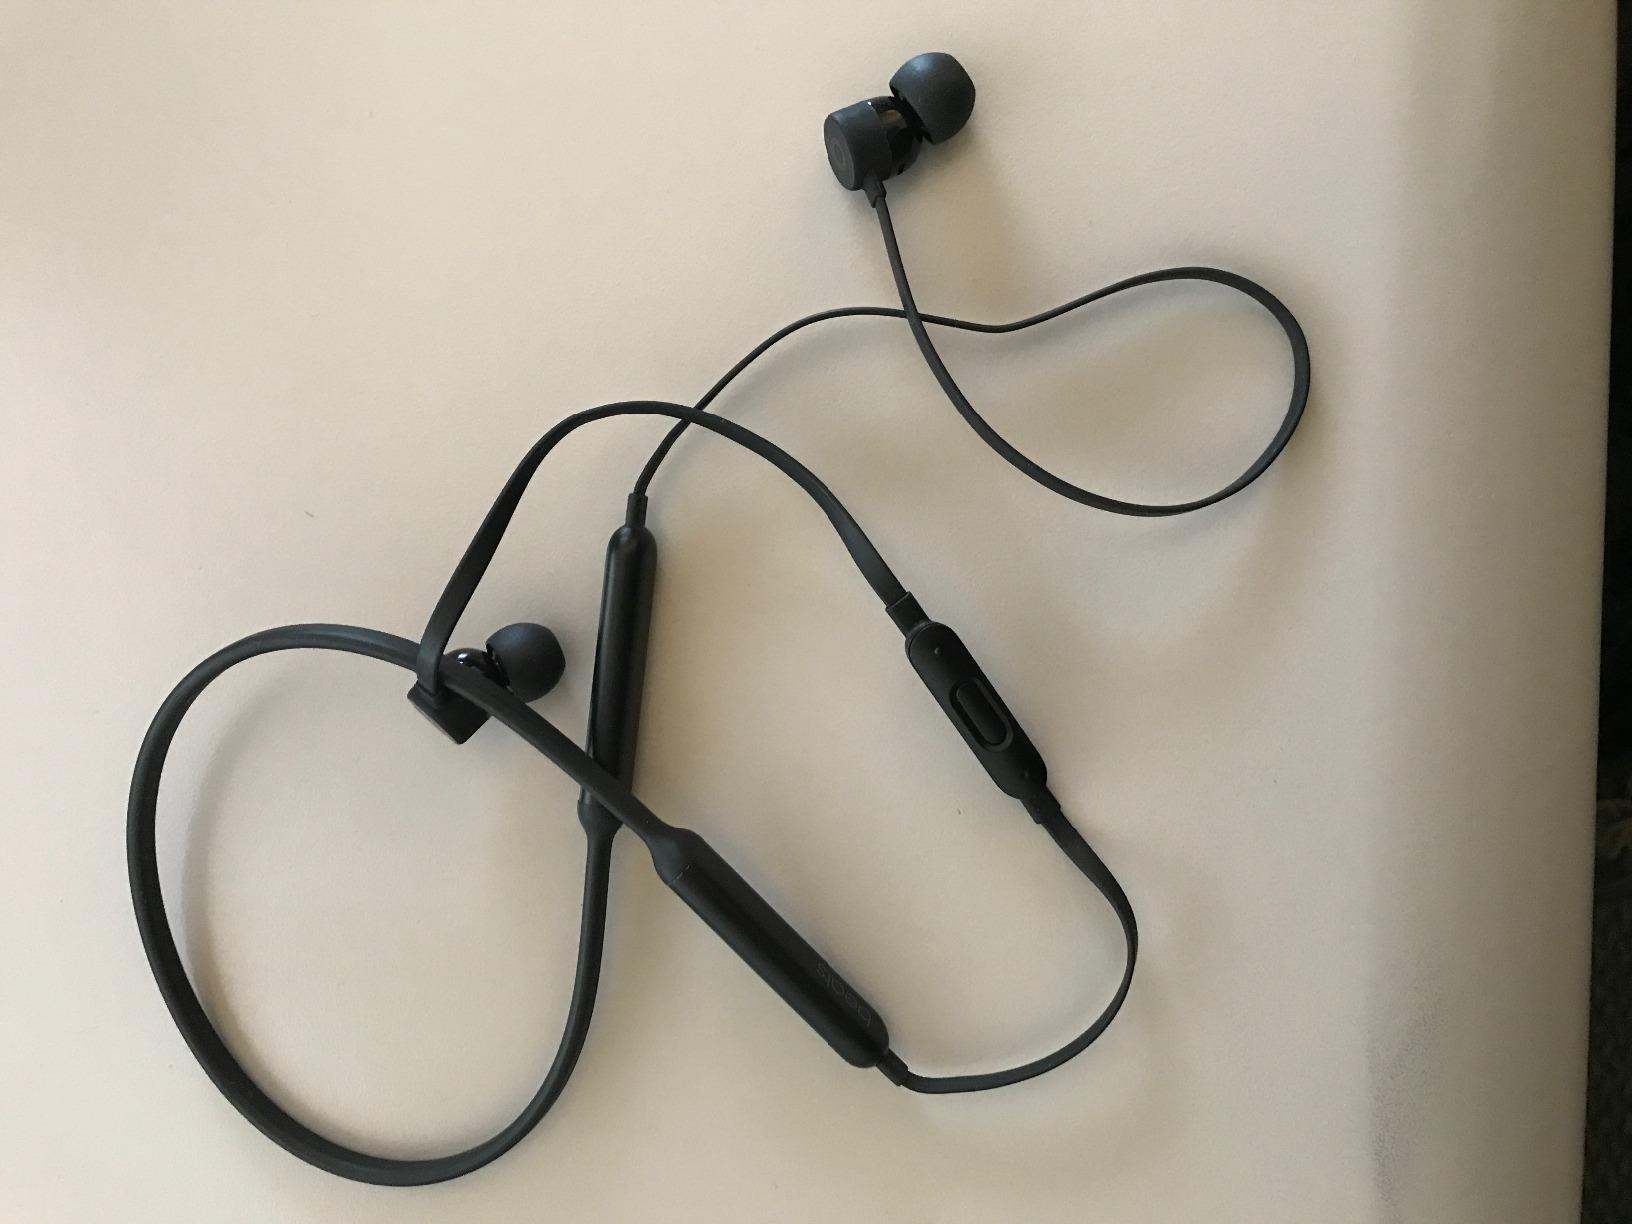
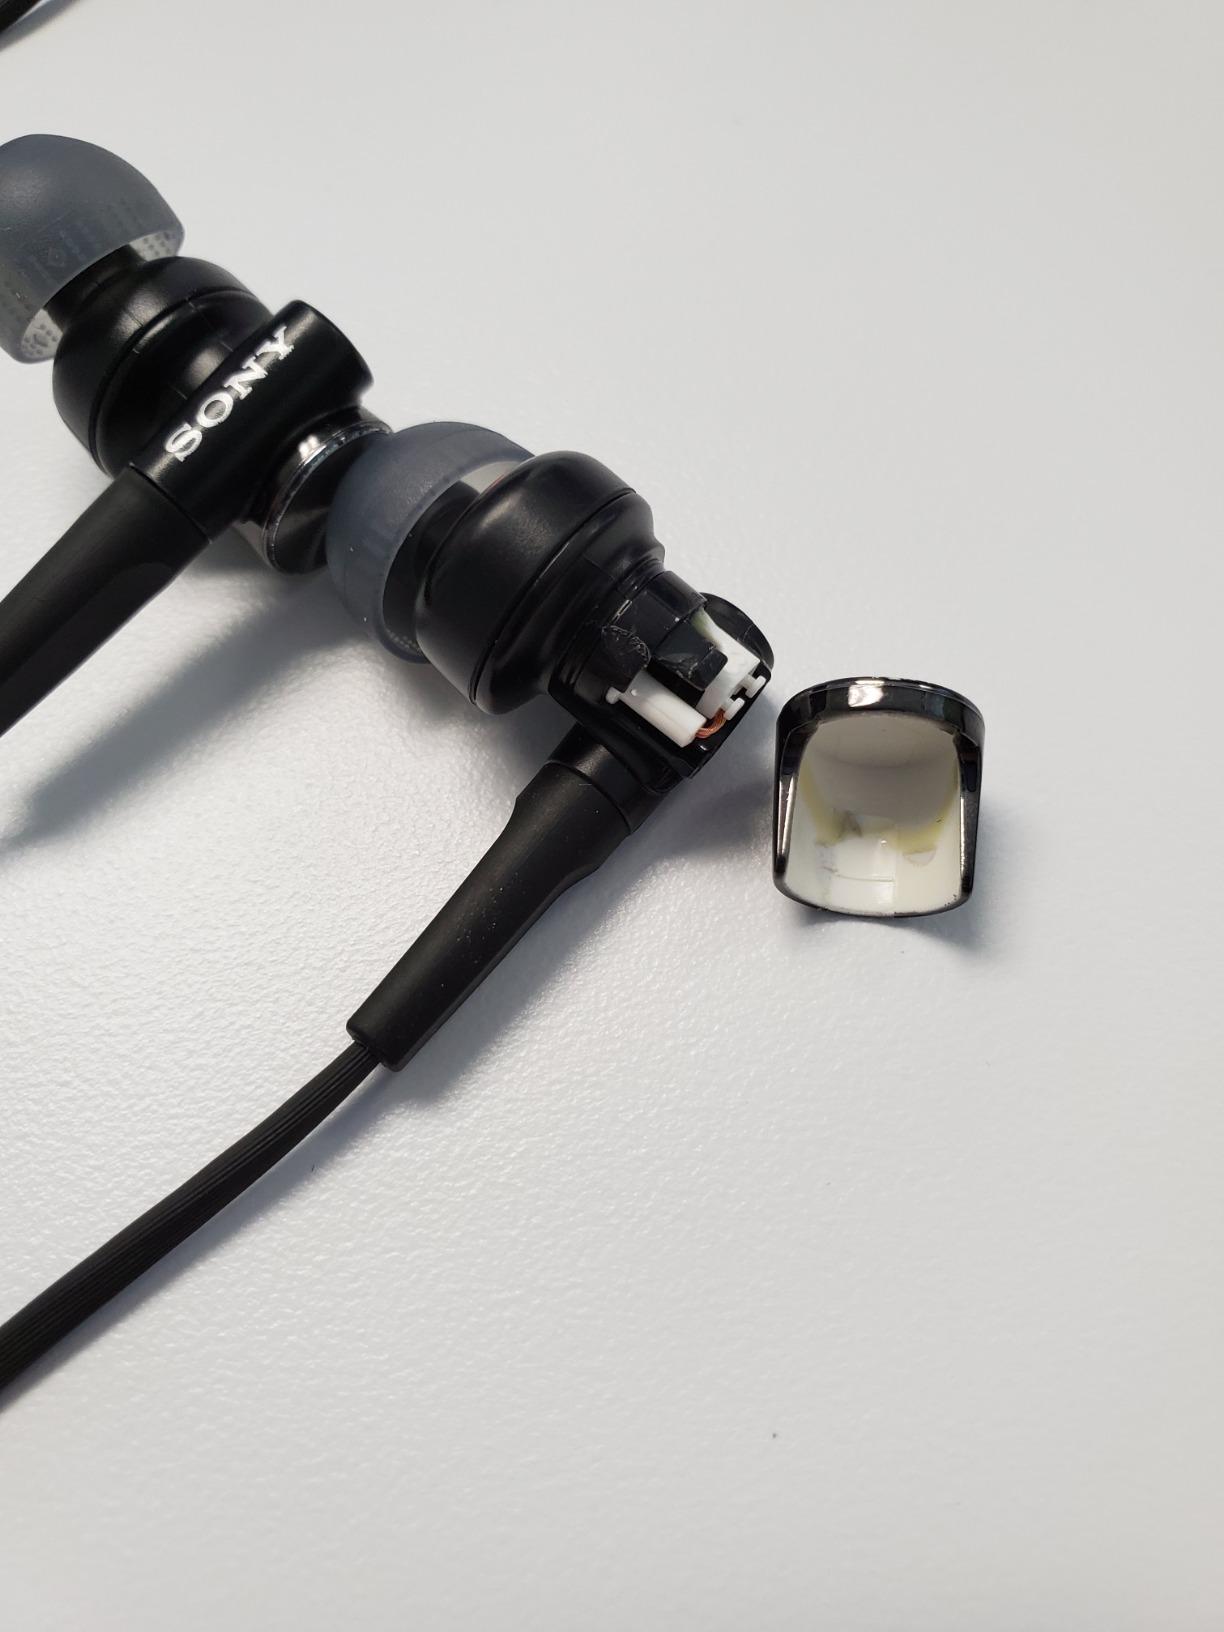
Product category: headphones
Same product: no